Tennessee State Route 19

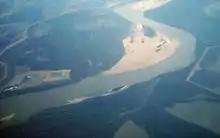
During an earthquake, a meander in the river could be cut short, creating a new river island. (2005)

Between Ripley in Lauderdale County and Brownsville in Haywood County the route it is designated primary.